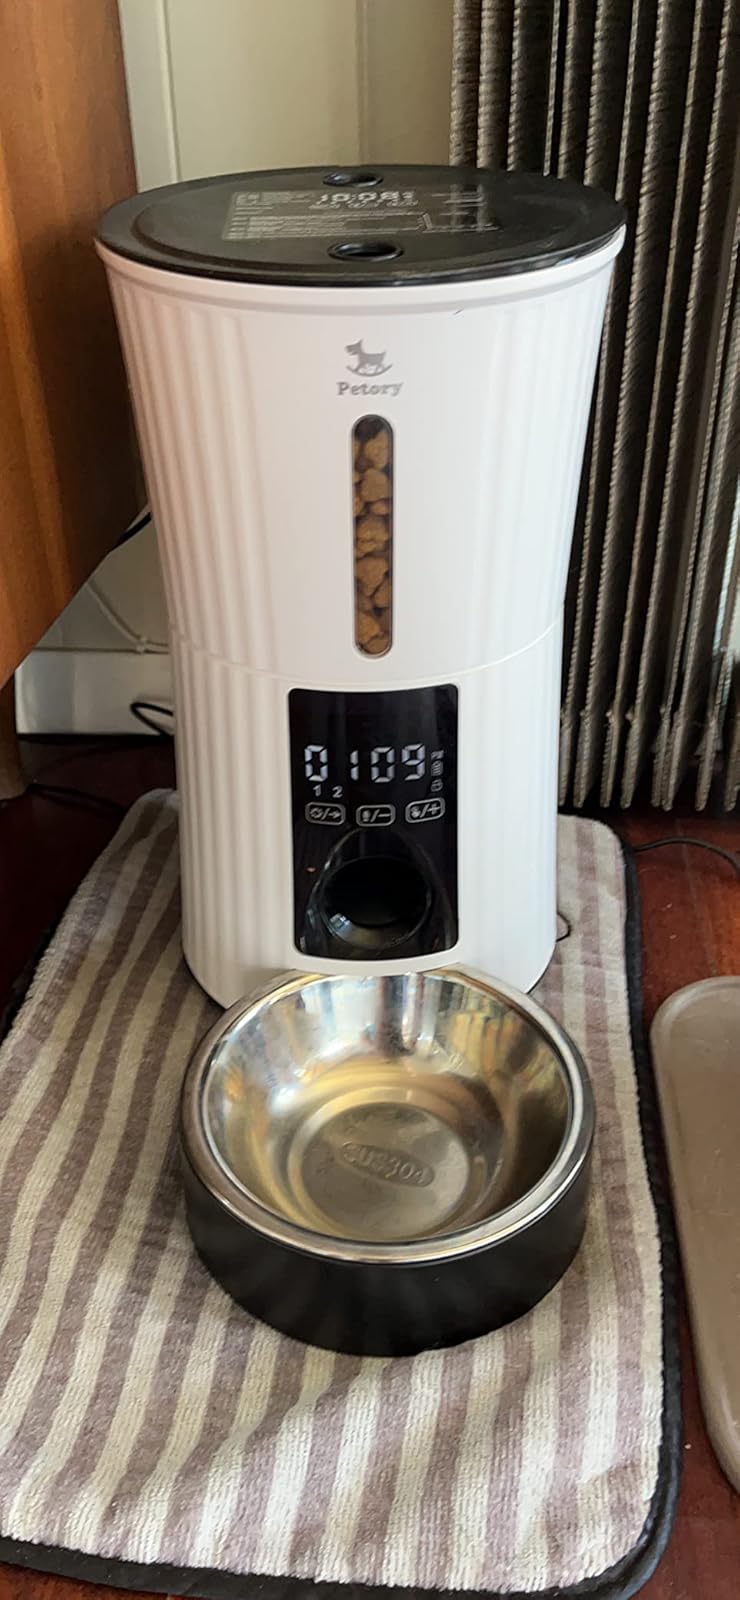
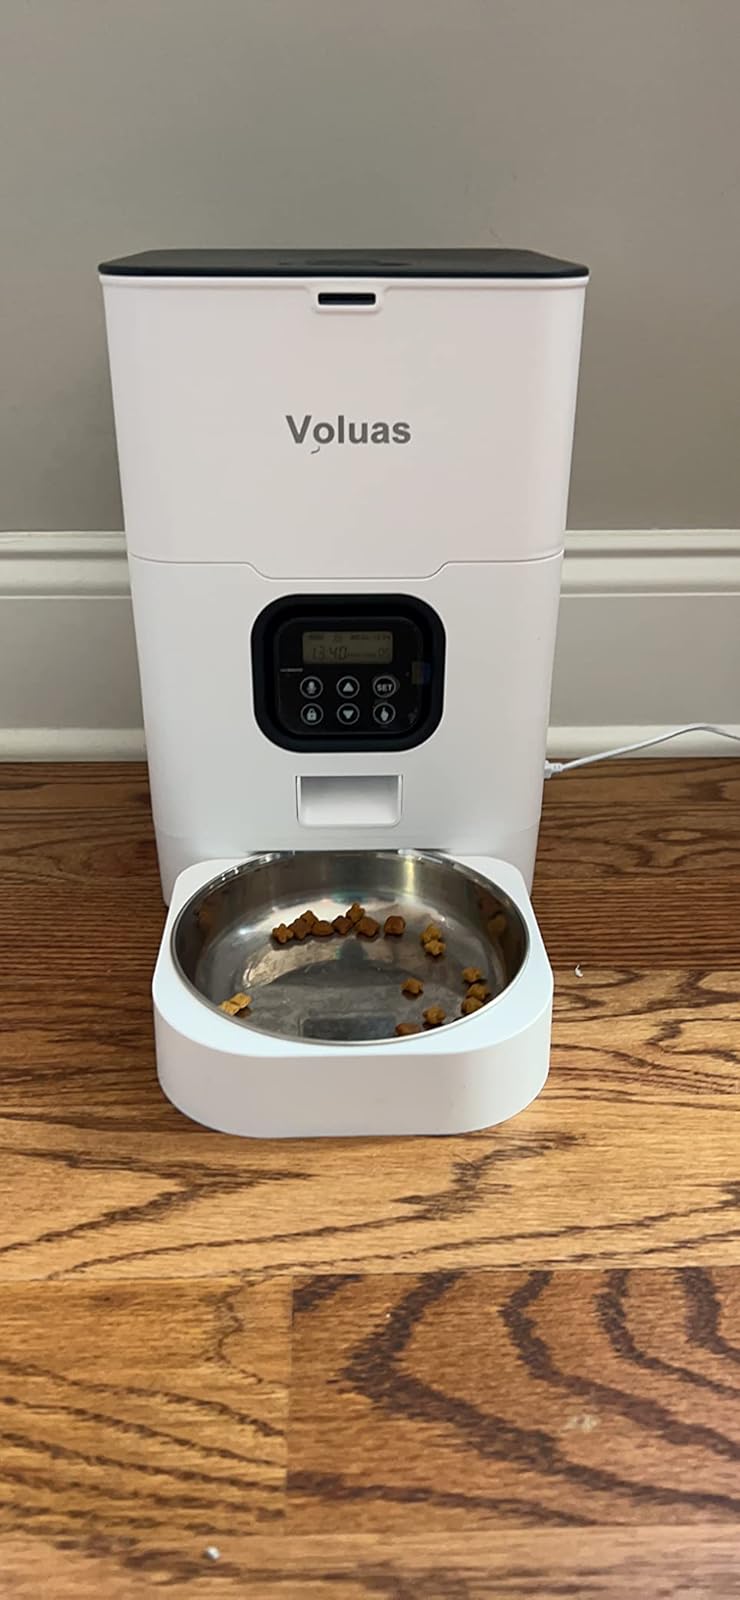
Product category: items_feeder
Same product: no